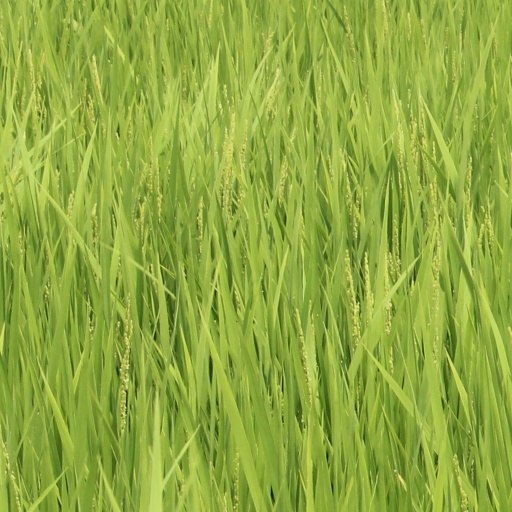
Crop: rice